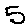
Label: 5